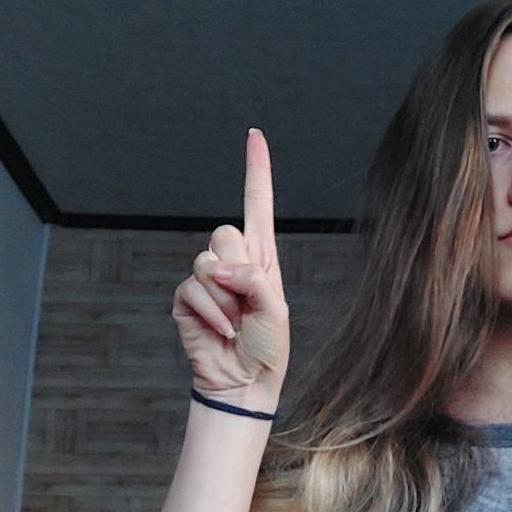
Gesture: one